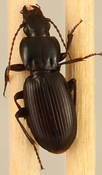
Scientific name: Pterostichus restrictus
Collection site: Rocky Mountains NEON (RMNP), plot RMNP_014